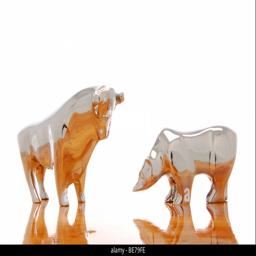
bull and bear figurines , symbolic image for the stock exchange